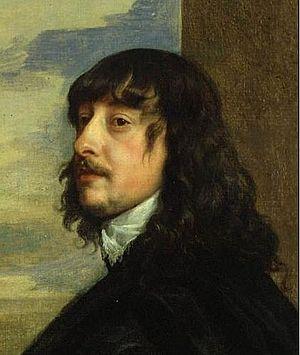
Illiam Dhone, surnom de William Christian, était un homme politique mannois, troisième fils d'Ewan Christian, deemster de l'île de Man. Il occupa des fonctions importantes, comme celle de membre de la House of Keys, puis surtout de gouverneur de l'île de Man. Il se rebella contre la famille des Derby, seigneurs de l'île, fut jugé sommairement puis exécuté dans la précipitation. Son fils, George Christian, se battit pour obtenir une réhabilitation, ce qui intervint sur ordre du Conseil privé du roi d'Angleterre. Illiam Dhone est aujourd'hui très populaire sur l'île de Man et considéré comme un résistant à l'oppression anglaise. Sa mort est commémorée tous les 2 janvier à Castletown.
Edward Christian était capitaine de vaisseau et gouverneur de l'île de Man. Deuxième fils du révérend John Christian, qui desservait la paroisse de Maughold de 1580 à 1625, il était cousin de William Christian, dit Illiam Dhone, un patriote mannois, mort en 1663.